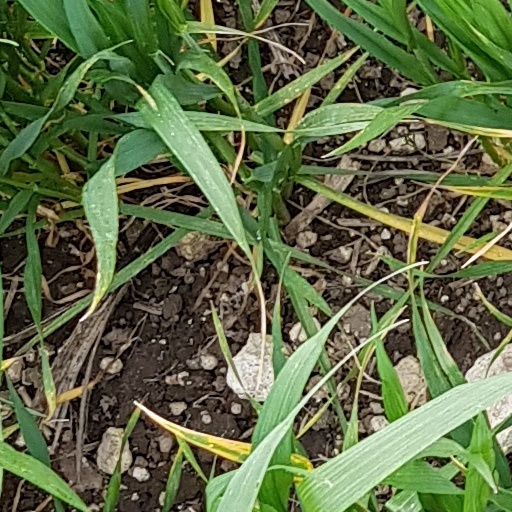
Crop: wheat